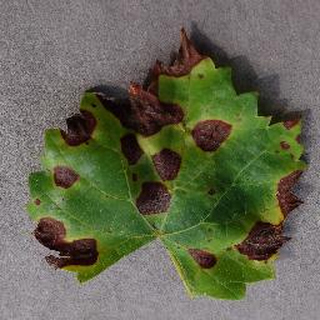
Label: grape_black_rot